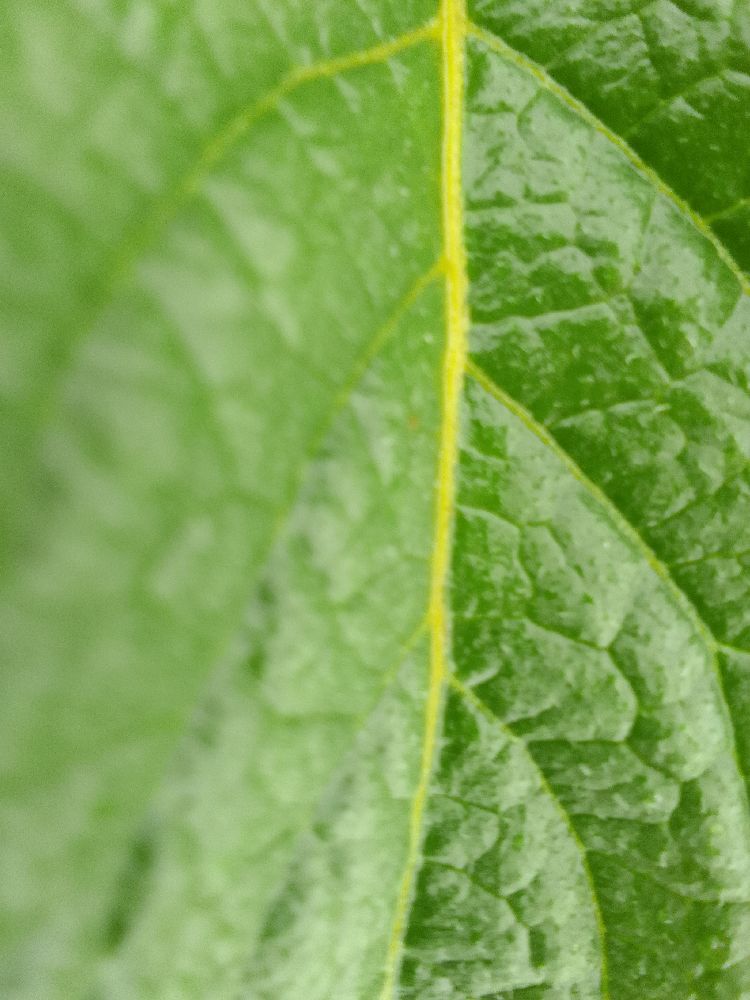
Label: Healthy